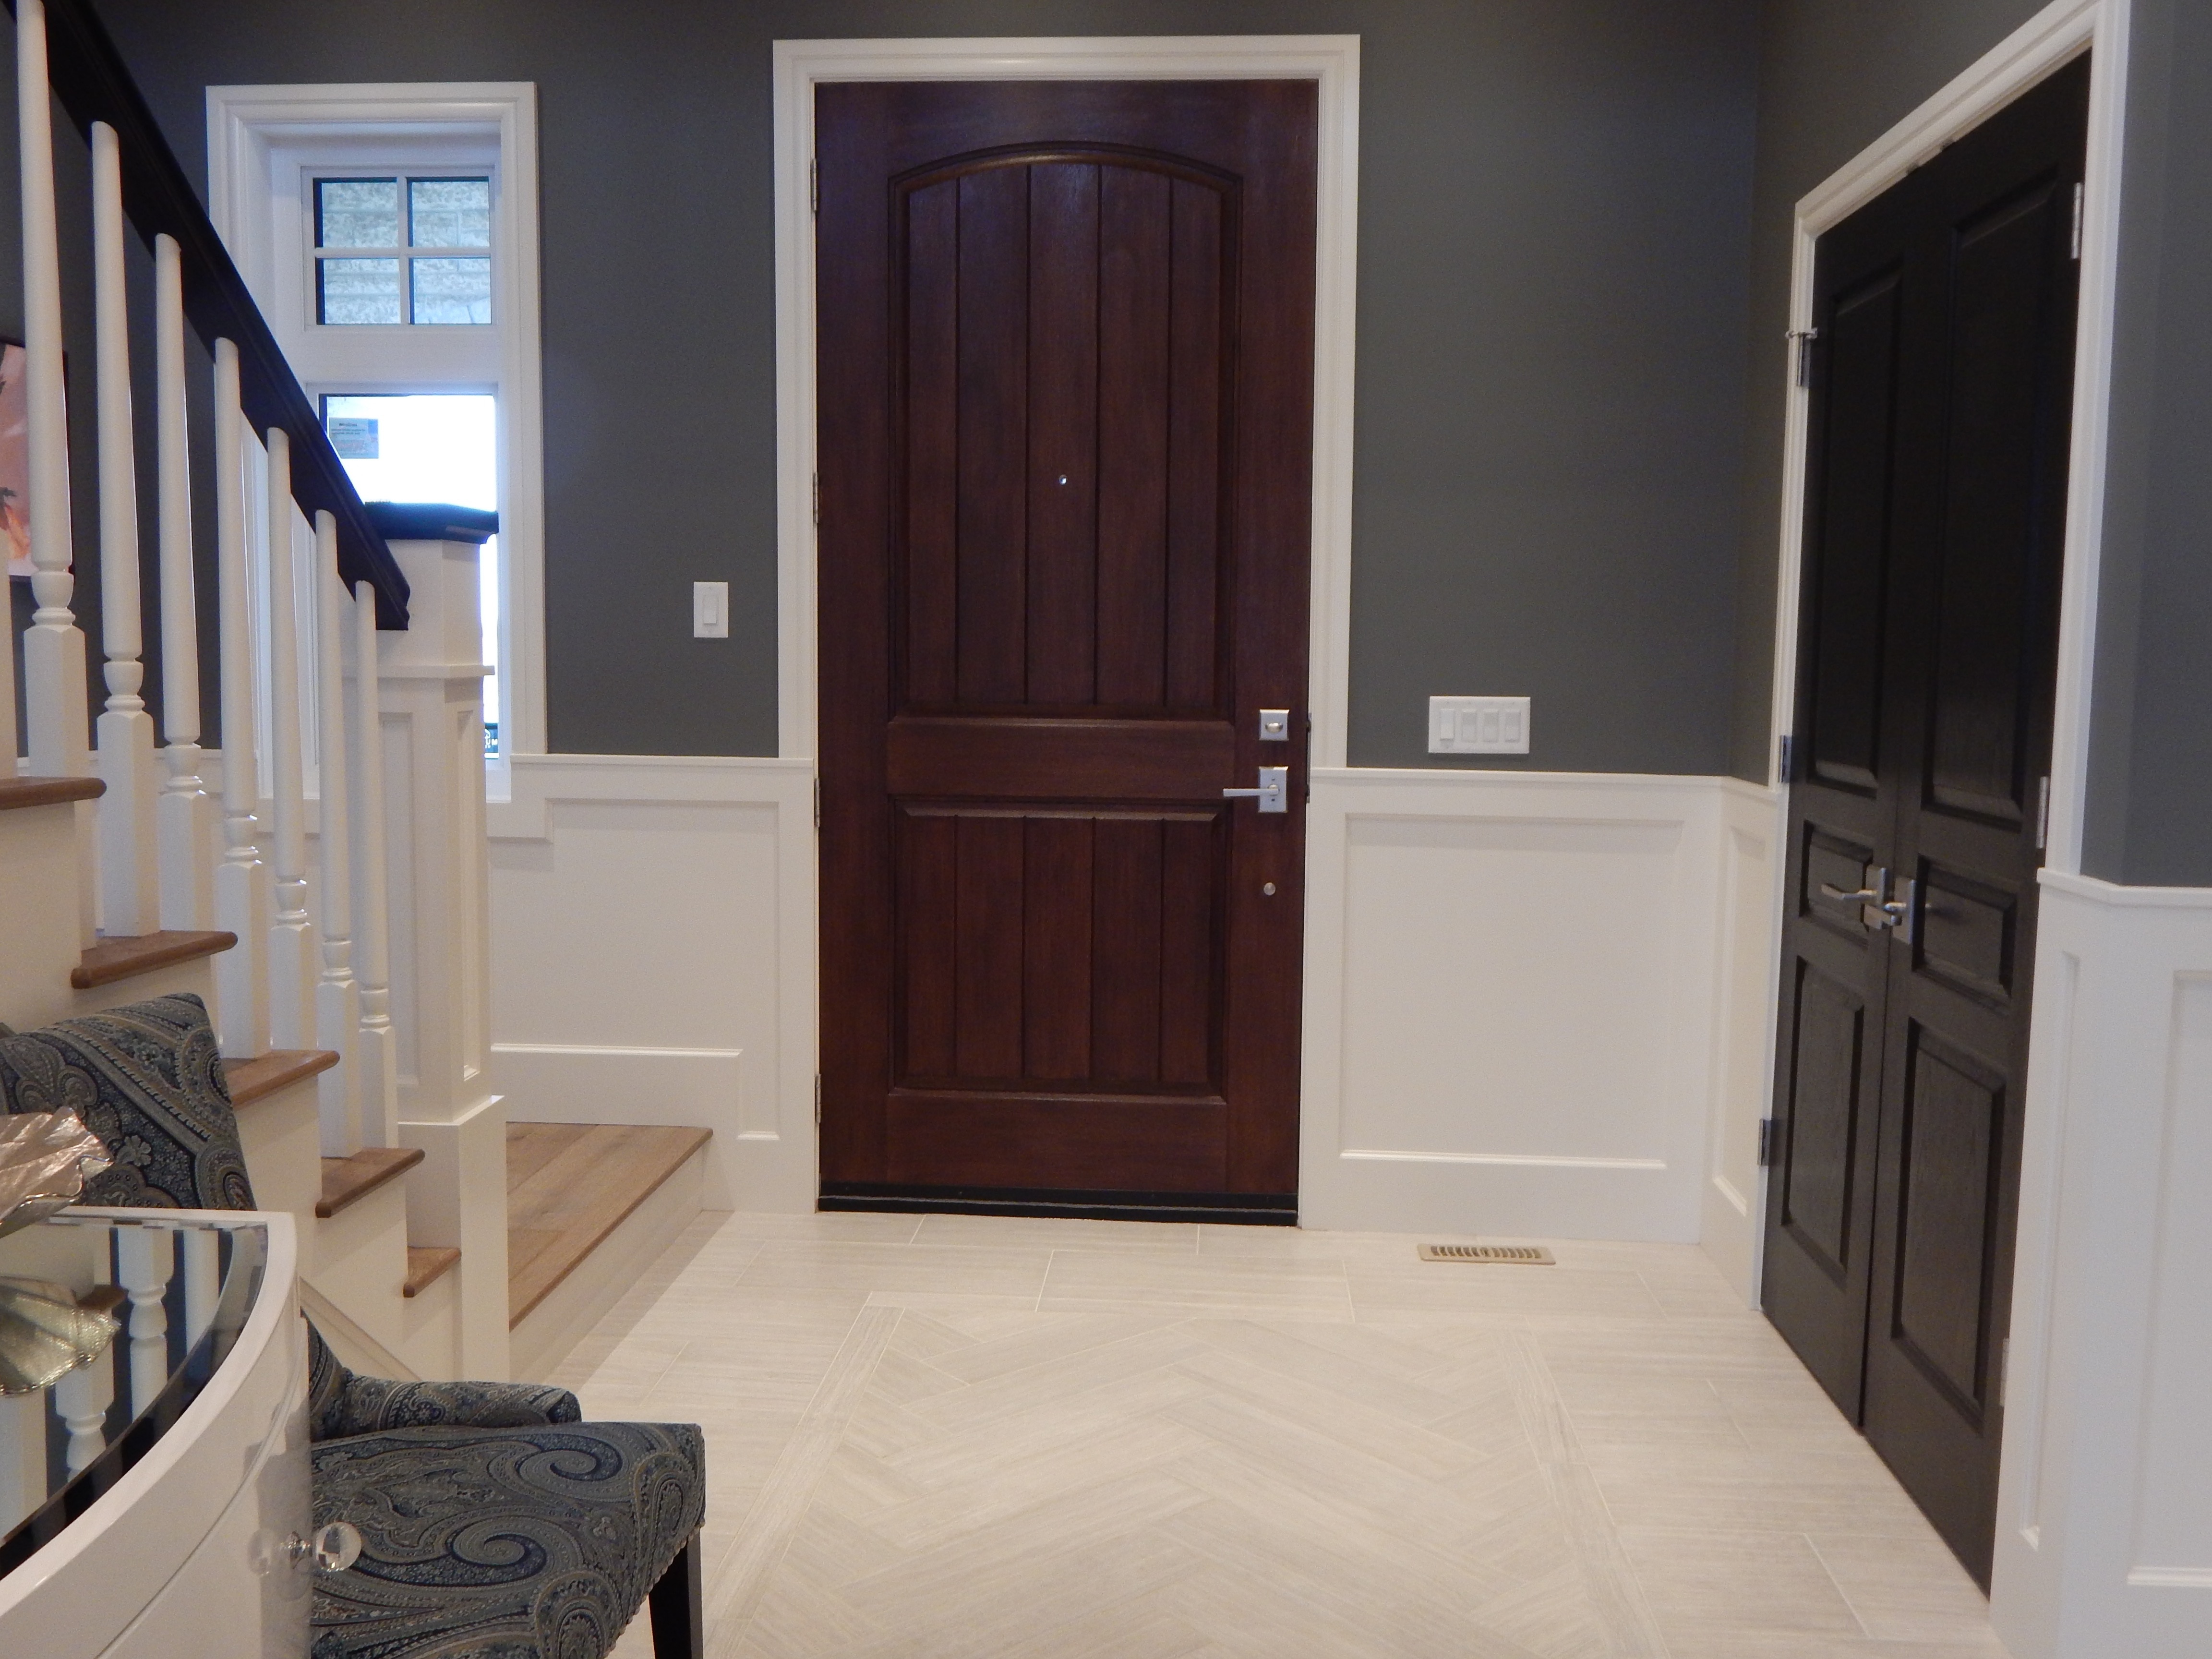
wood, house, floor, interior, home, hall, entrance, cottage, property, furniture, room, door, bedroom, apartment, modern, interior design, closet, front door, design, hardwood, hallway, elegant, foyer, contemporary, cupboard, real estate, flooring, wood flooring, cabinetry